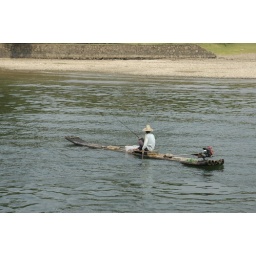
Bamboo fishing boat with engine as used by fishermen on the yellowcloth river in Guilling China.